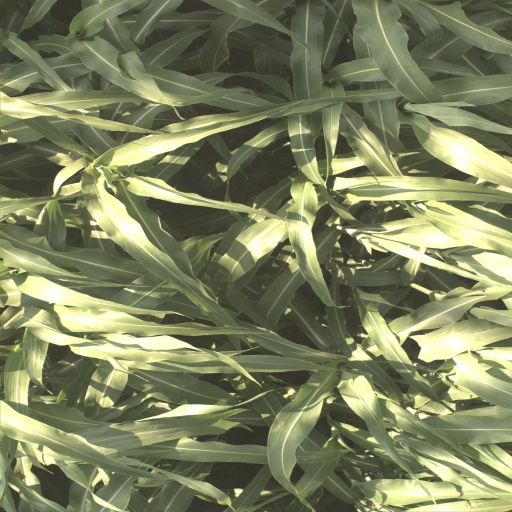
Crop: sorghum